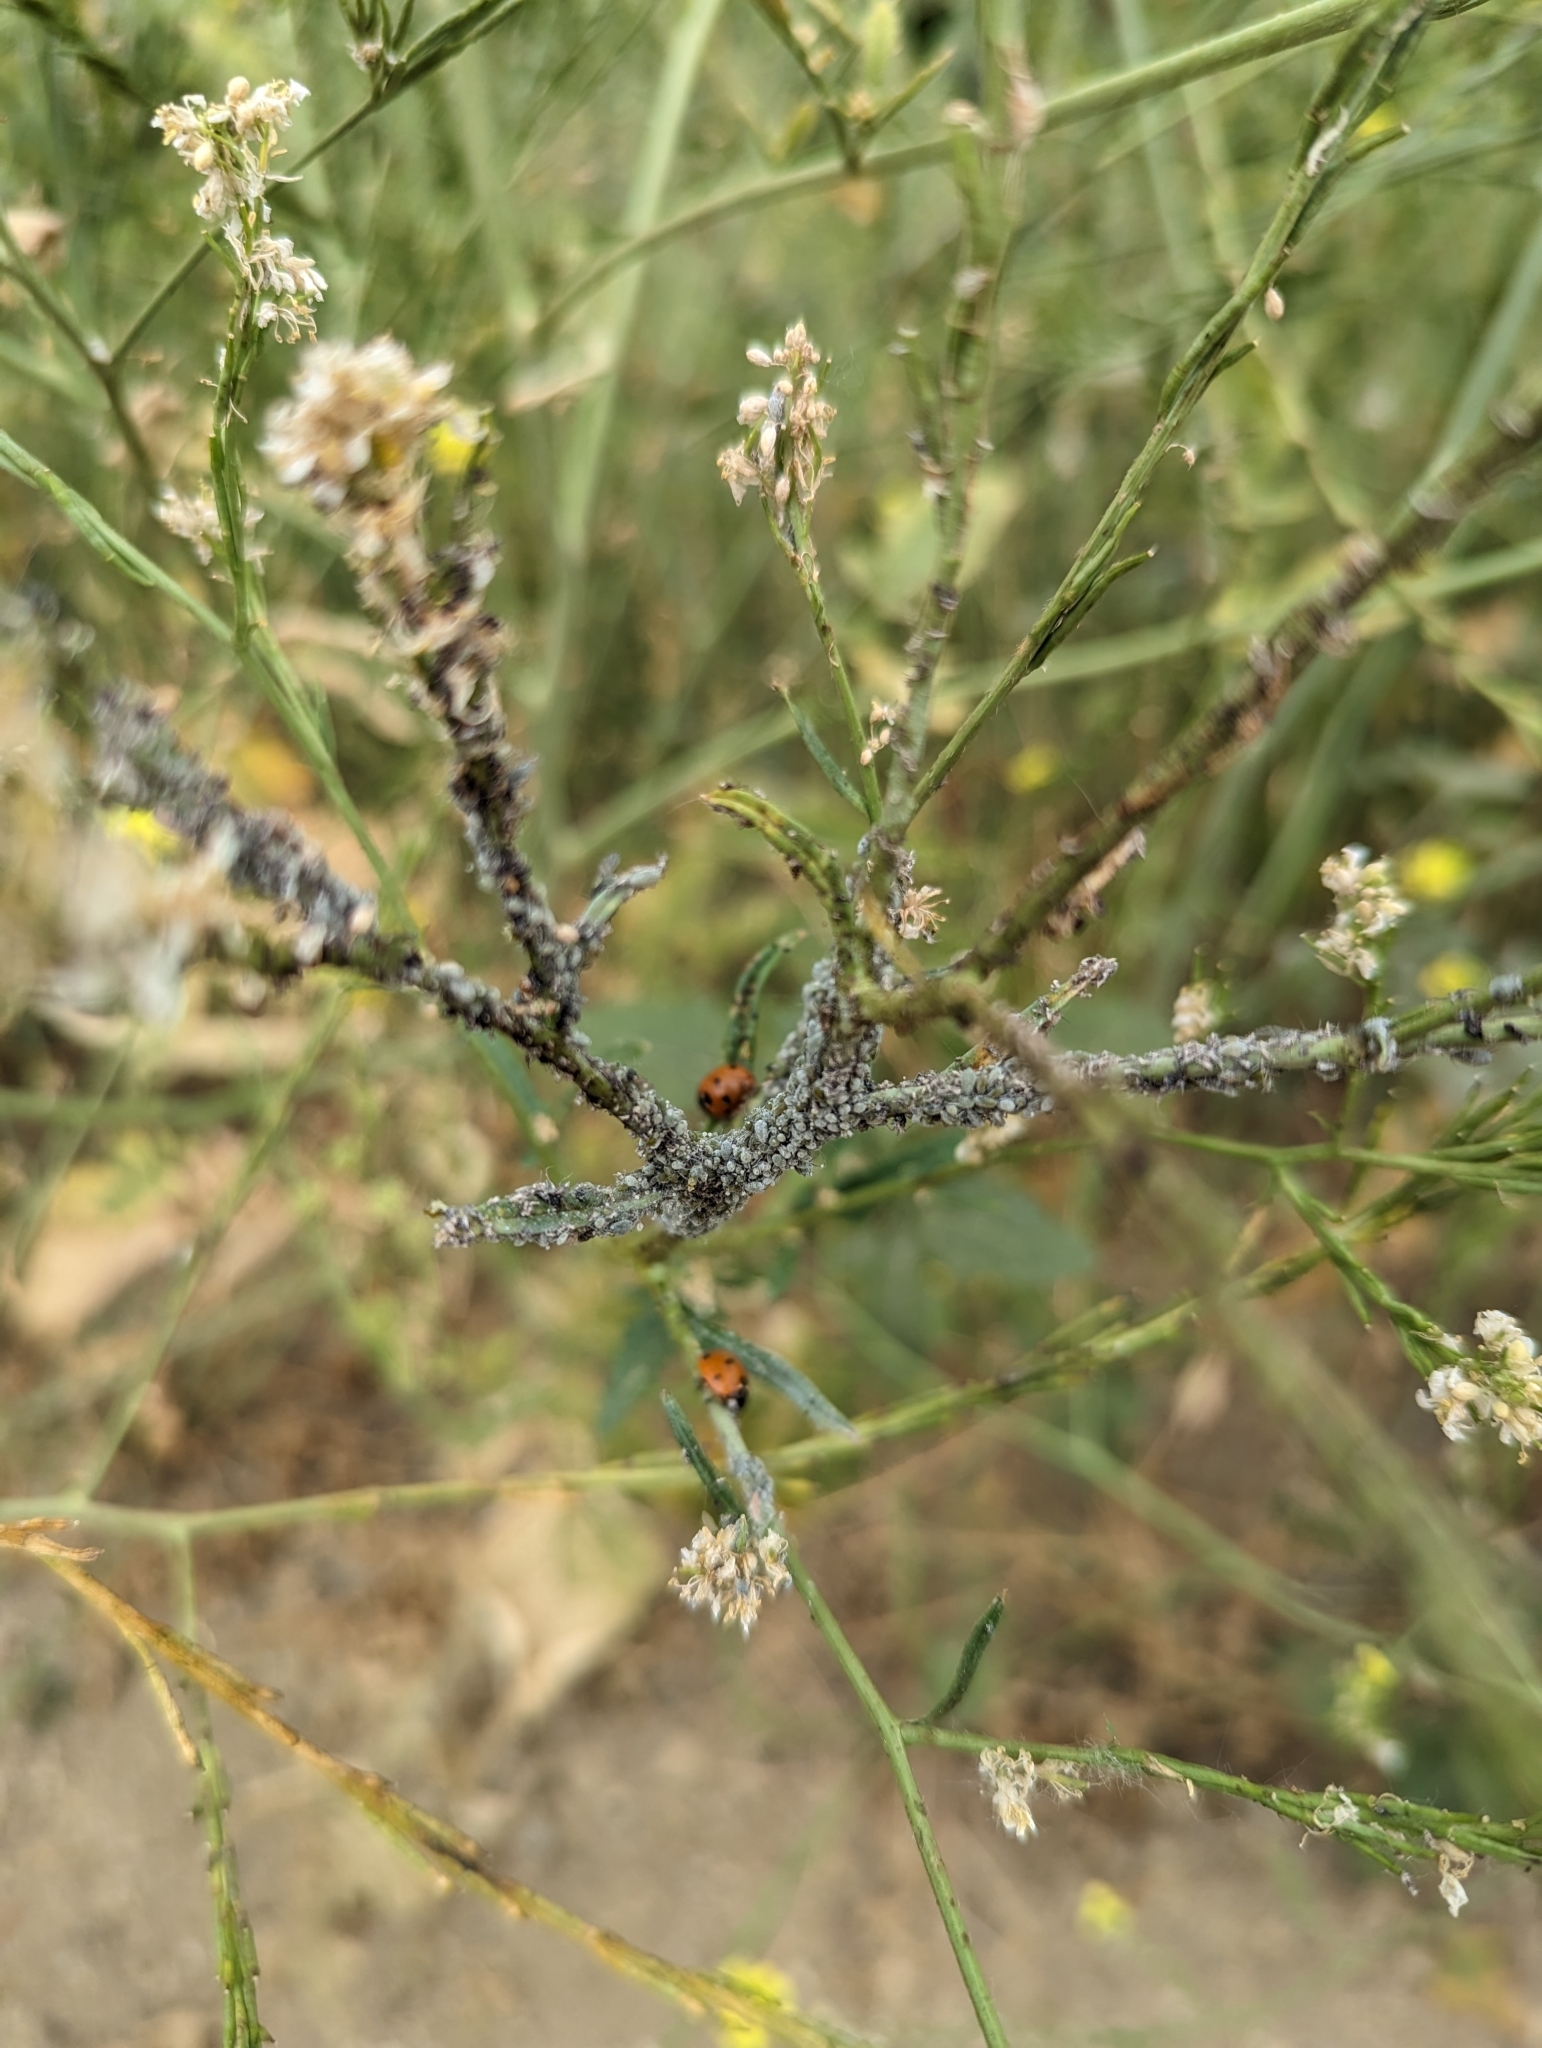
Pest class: cabbage_aphid